WTVY (TV)

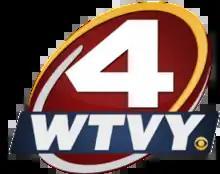
Previous logo from 2015 until April 2021.

For much of its history, WTVY doubled as the CBS affiliate for the Panama City market. Since Gray bought the station in 2002, WTVY has been a sister station to Panama City's NBC affiliate, WJHG-TV. WTVY's transmitter is technically located in the Panama City market even though it is only from Dothan. In exchange, WJHG had long been available in Dothan on cable since the area did not have its own NBC affiliate. This status ended on September 24, 2012, when Gray launched WECP-LD as a Panama City-based CBS affiliate. However, most cable systems in that market continued to carry WTVY in lieu of WECP until October when the latter replaced WTVY on area systems. Gray likewise launched WRGX-LD as a Dothan-based NBC affiliate on June 1, 2013, replacing WJHG and Montgomery's WSFA on area cable systems.